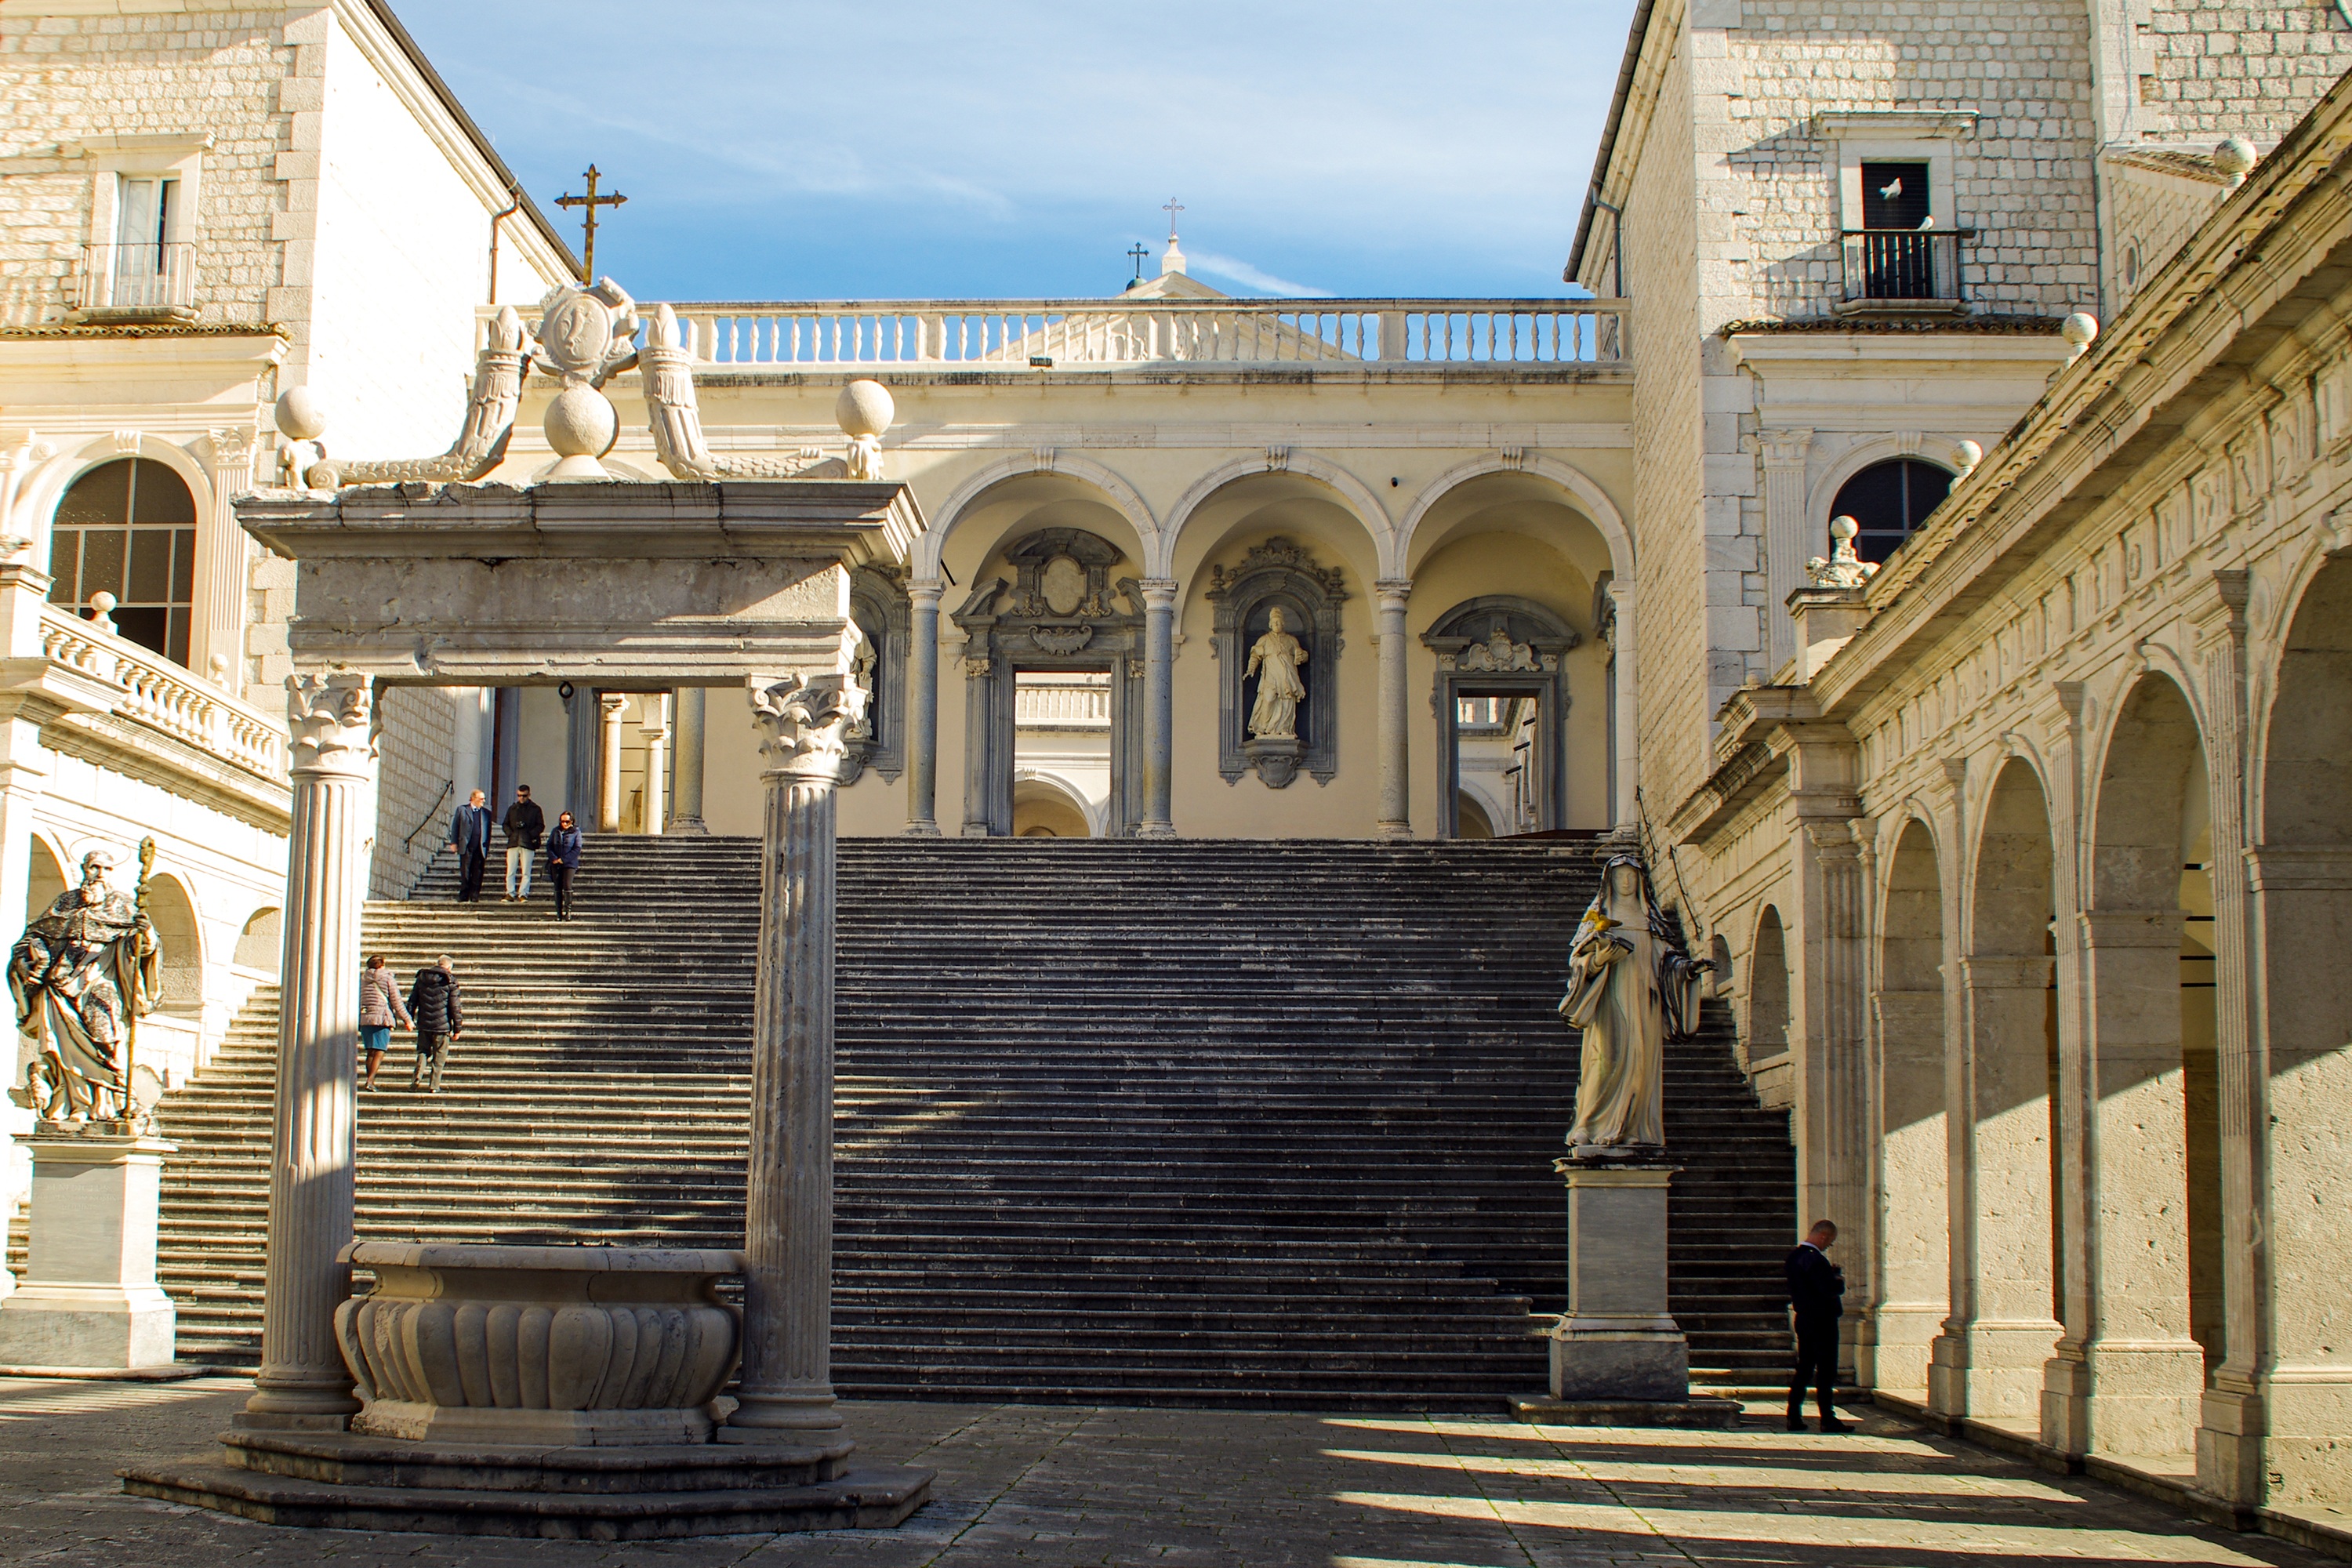
architecture, building, palace, italy, facade, courtyard, synagogue, history, tourist attraction, estate, bramante, lazio, abbey montecassino, montecassino, cassino, cloister of bramante, ancient history